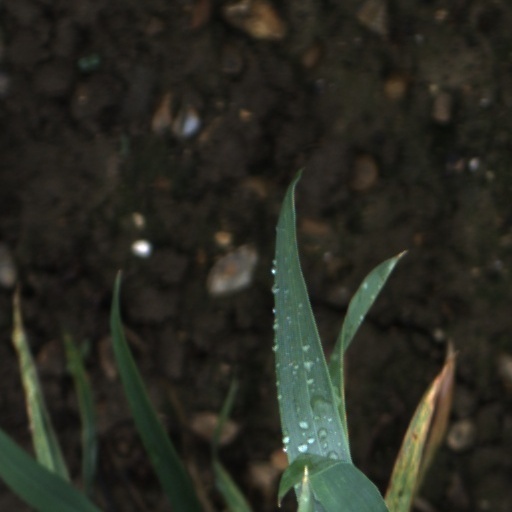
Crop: wheat